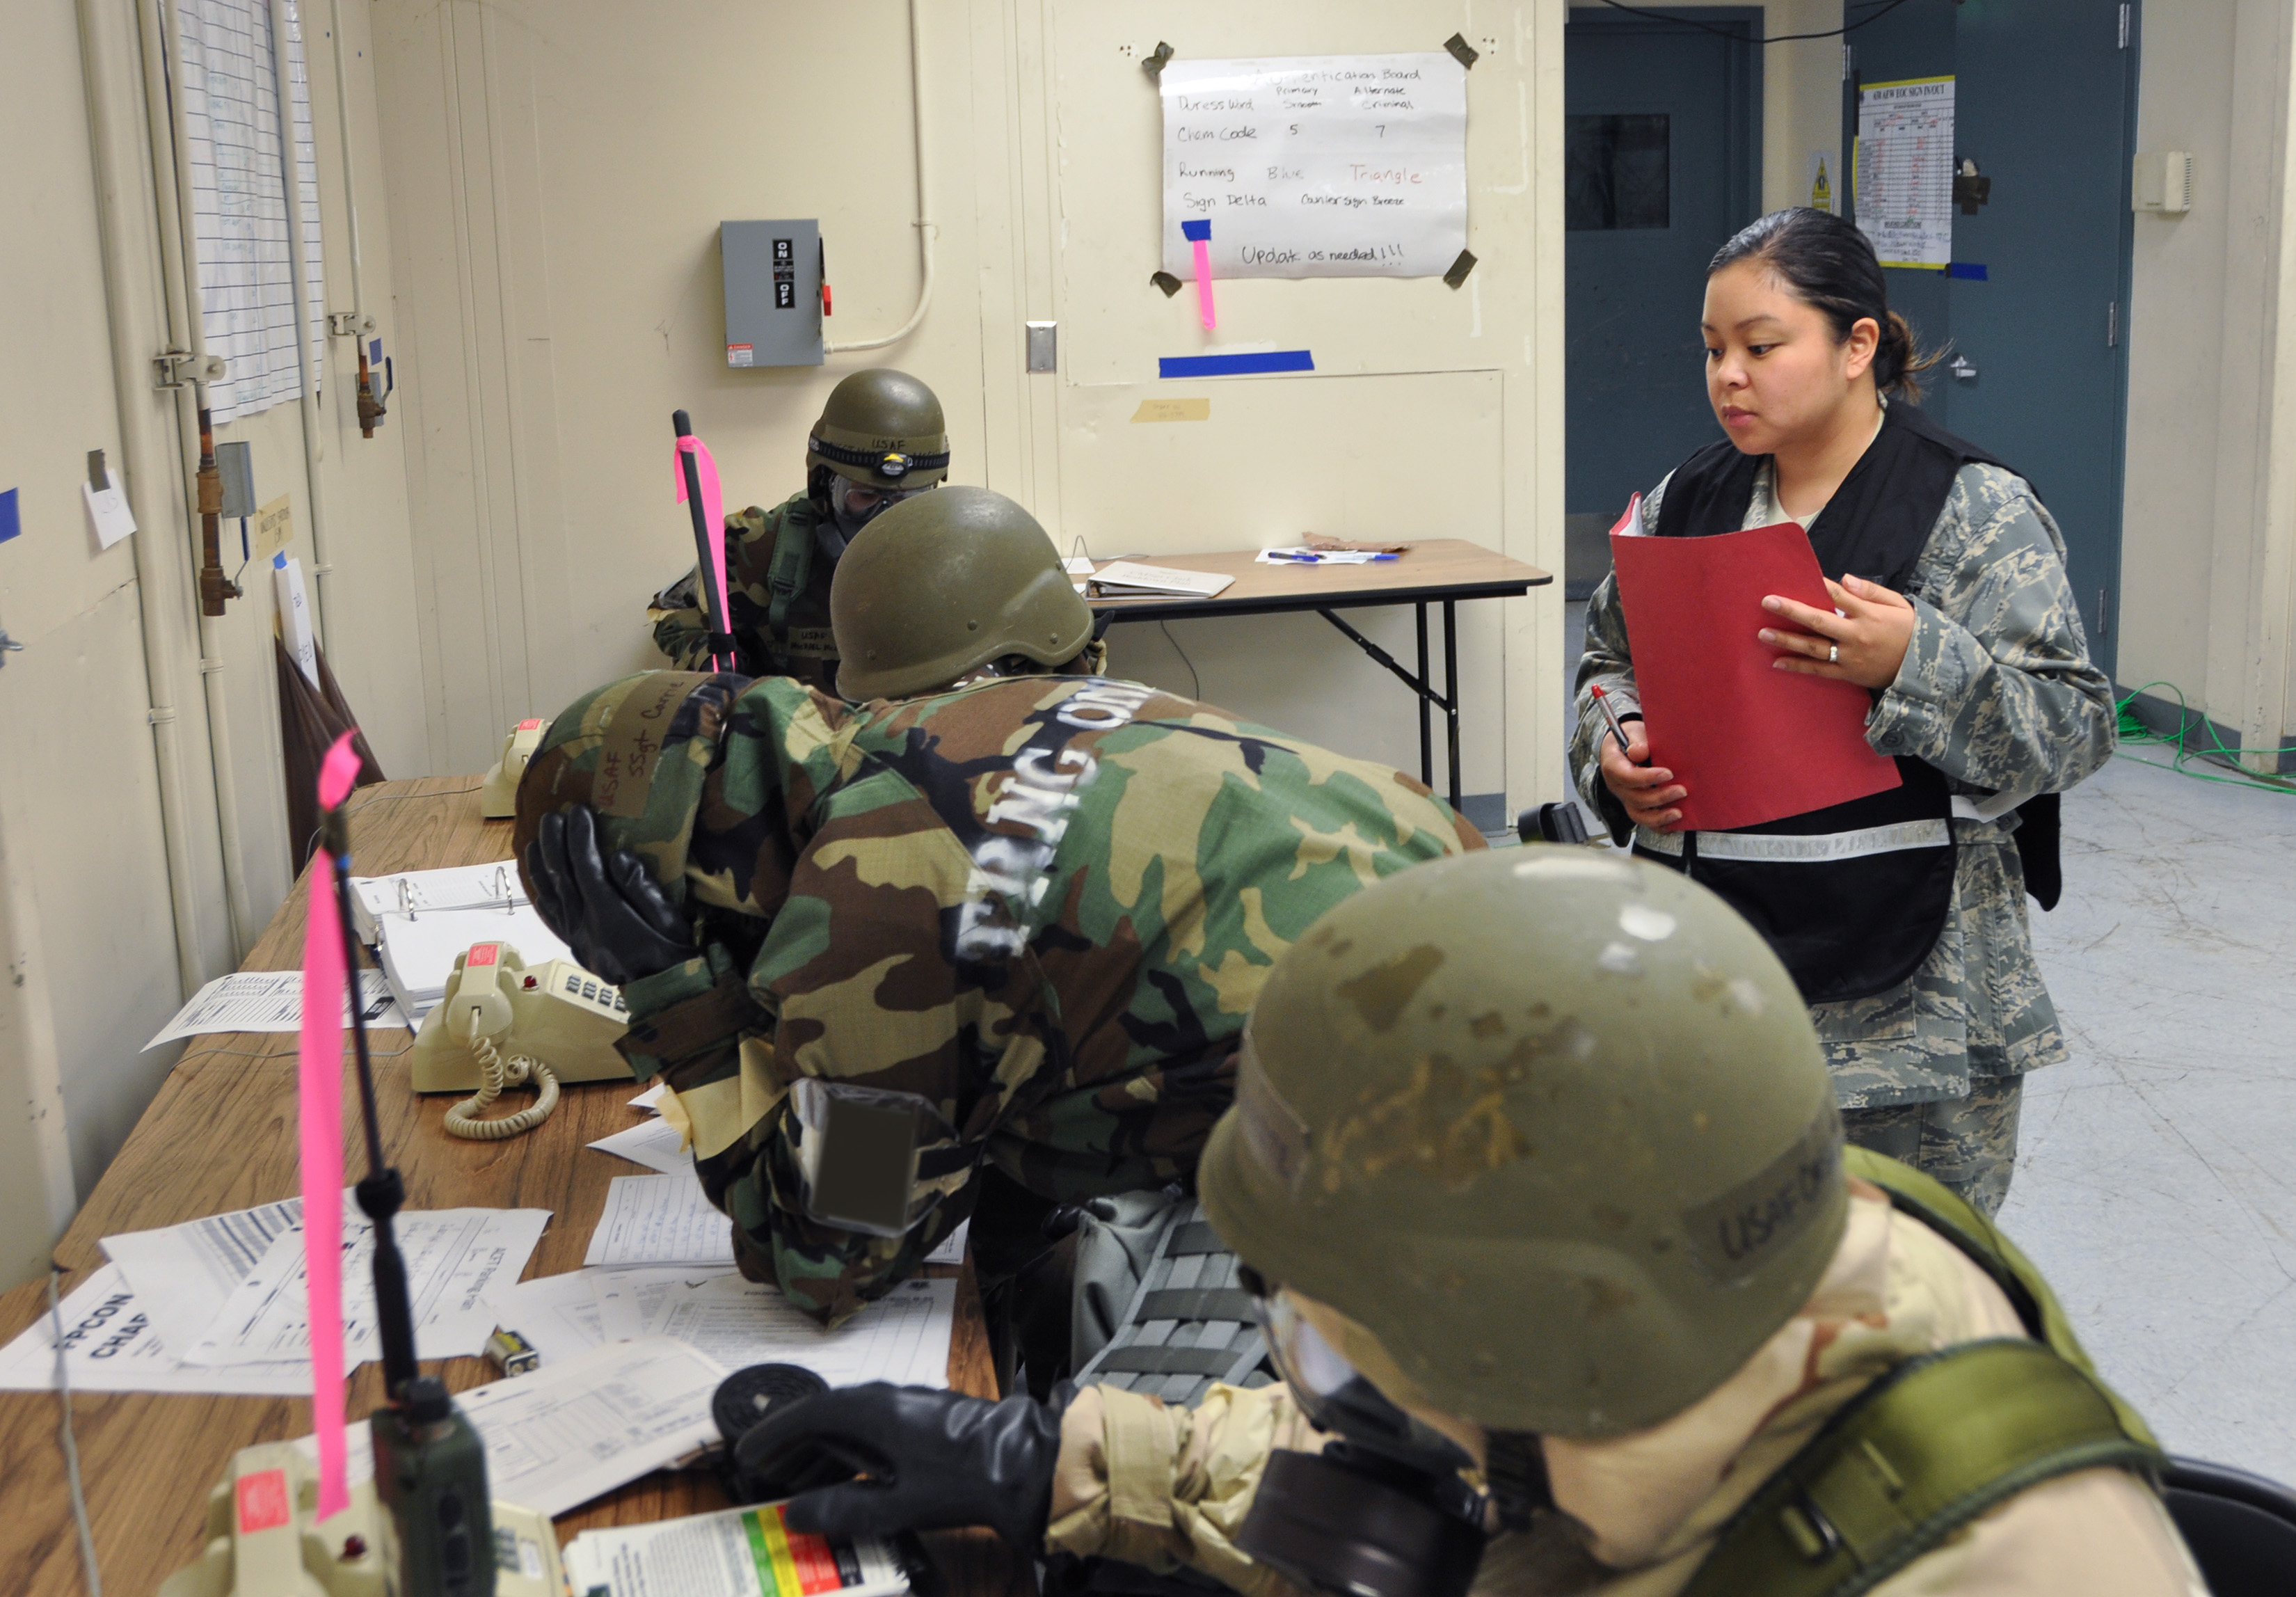
military, soldier, army, military police